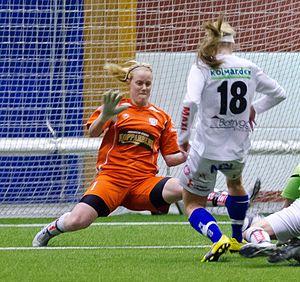
Kristin Hammarström, née le 29 mars 1982 à Glanshammar, est une joueuse suédoise de football évoluant au poste de gardien de but. Internationale suédoise depuis 2008, elle évolue dans le club suédois du Kopparbergs/Göteborg FC. Sa sœur jumelle, Marie Hammarström, est également footballeuse.